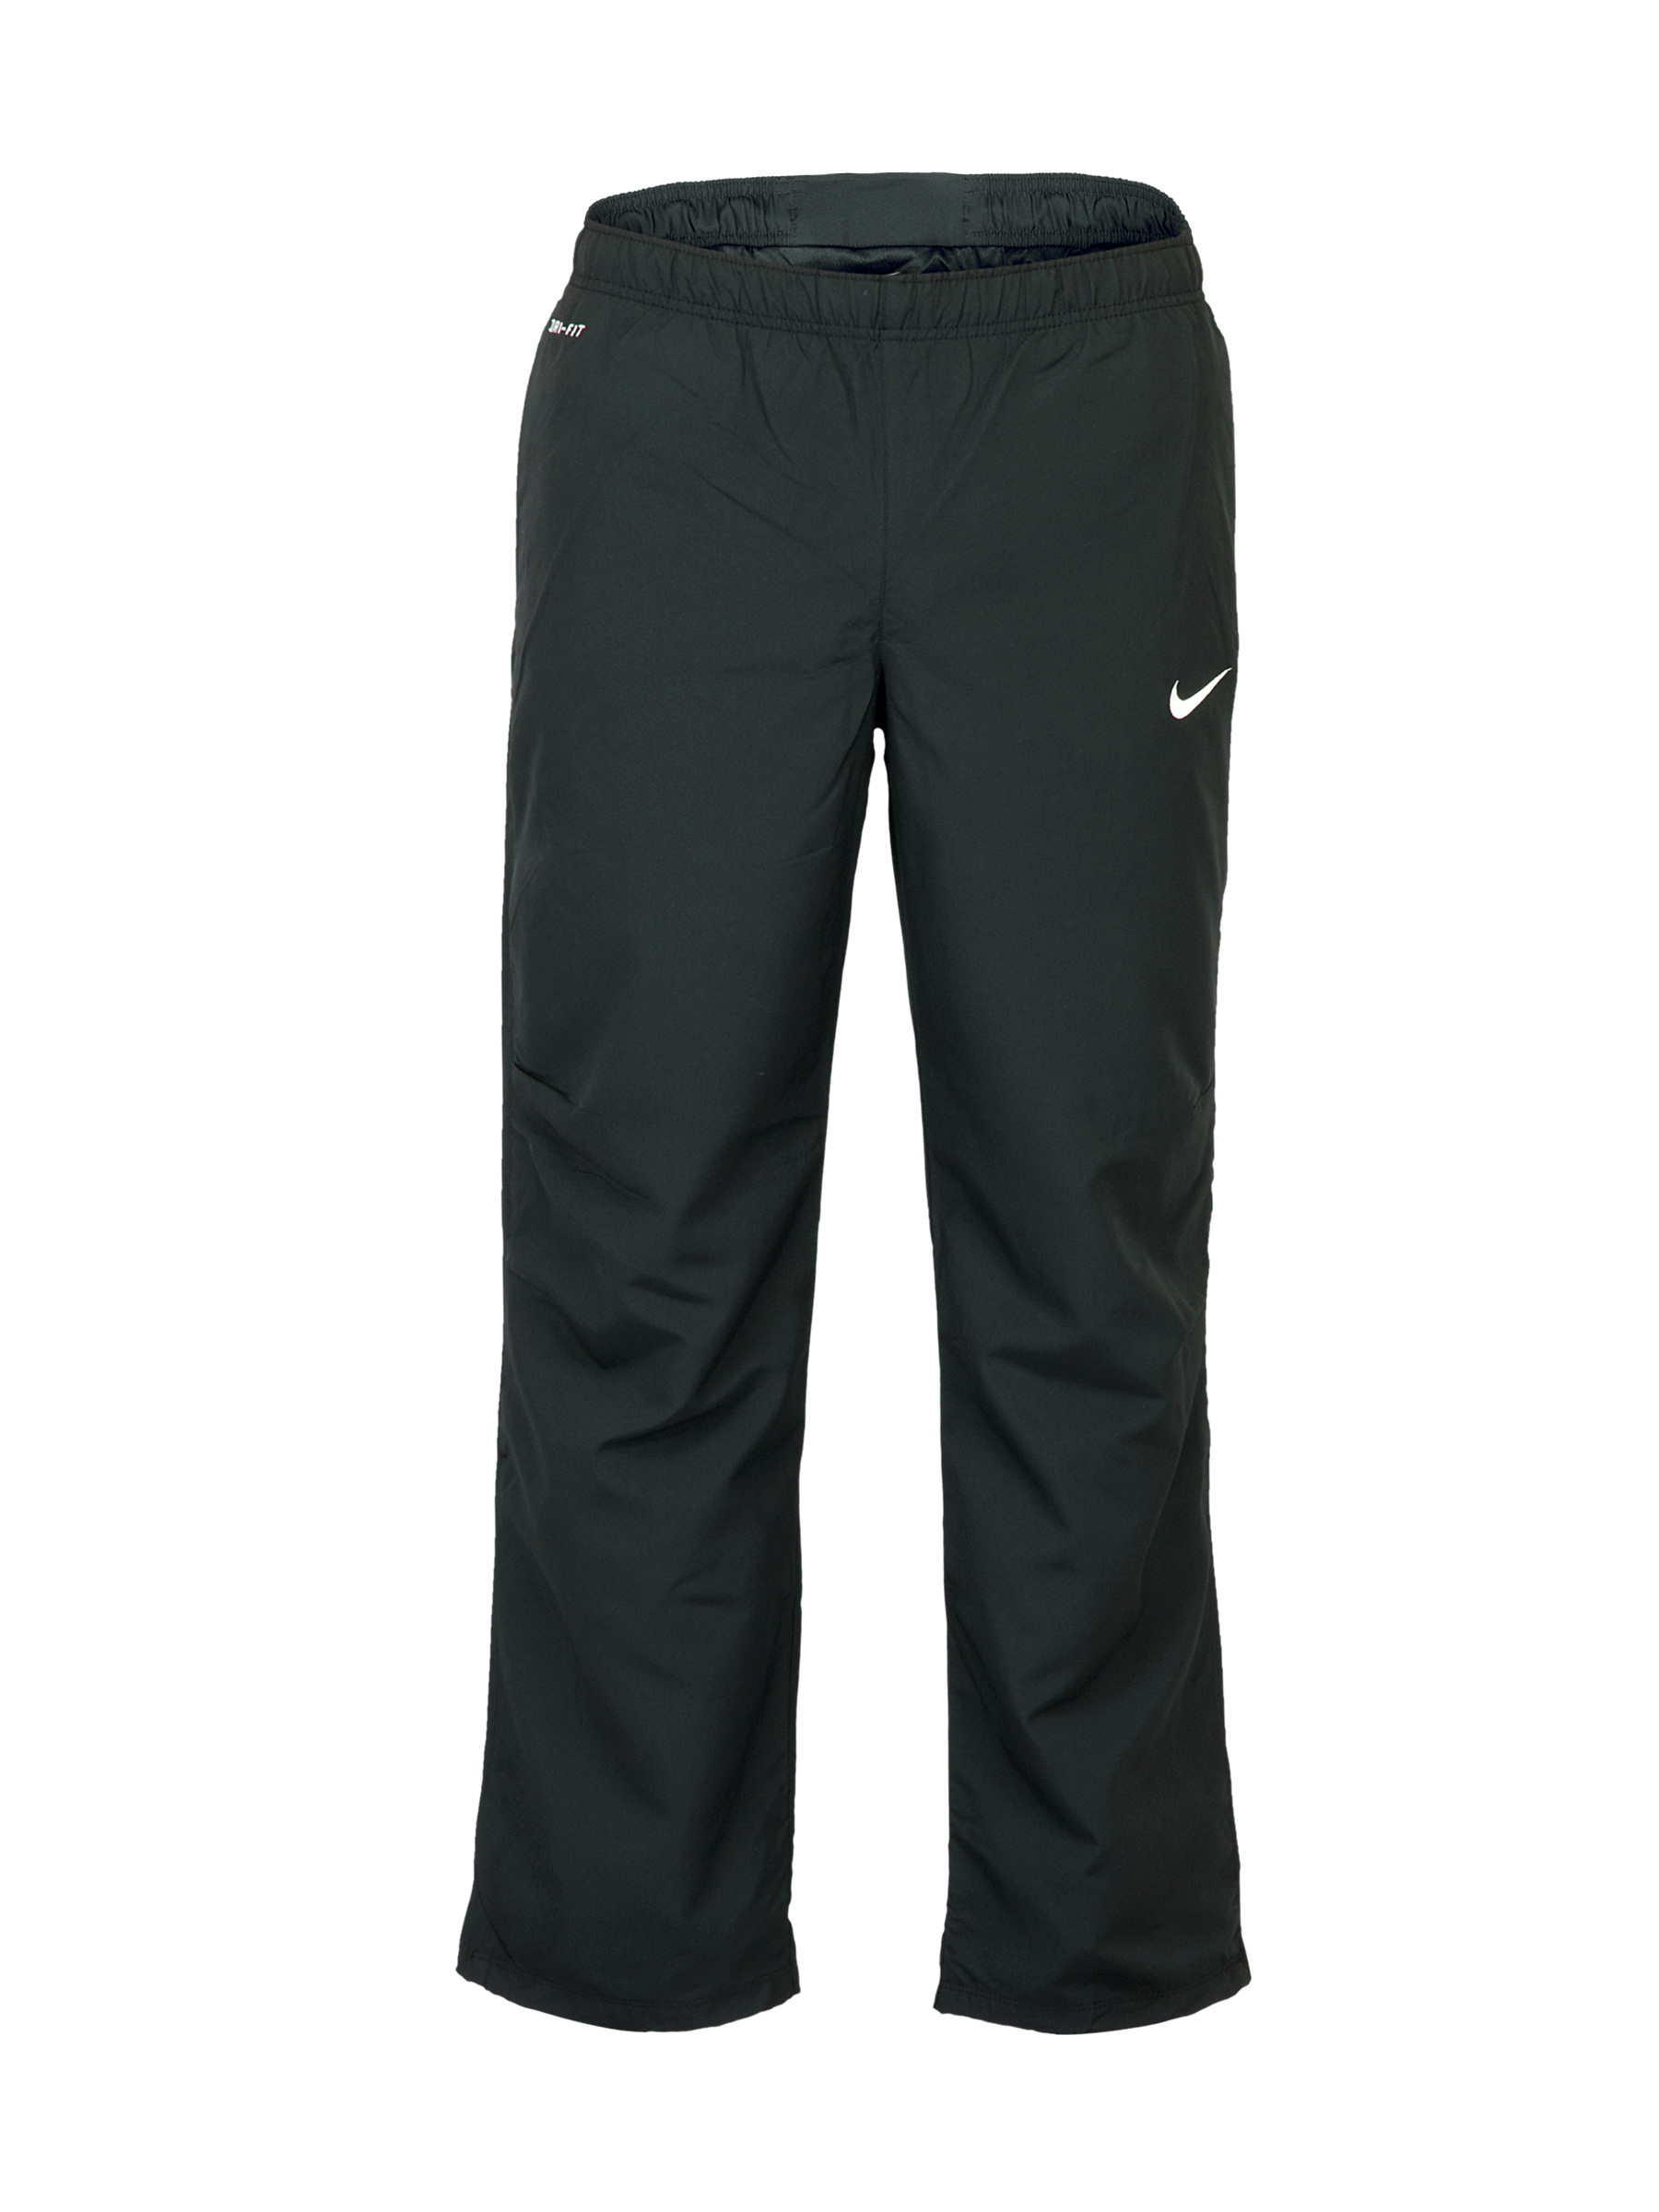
Nike Men Dri-Fit Black Track Pants
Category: Apparel / Bottomwear / Track Pants
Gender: Men
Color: Black
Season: Summer 2012
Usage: Sports